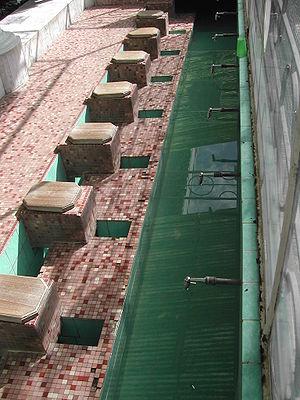
La mosquée Noor-e-Islam est la principale mosquée de Saint-Denis de La Réunion. Elle est l'une des deux mosquées de confession sunnite de la ville qui l'accueille. Son nom signifie « lumière de l'islam » en arabe.
Une ablution est une purification rituelle de certaines parties du corps avant certains actes religieux. L'eau est un symbole de purification présent dans de nombreuses grandes religions :
Une mosquée est un lieu de culte où se rassemblent les musulmans pour les prières communes.
Al-tahara est un terme arabe qui désigne la purification rituelle ou l'état de pureté. L'existence du terme en syriaque et en hébreu suggèrent que le mot coranique avant tout est un terme technique. Cet état est nécessaire, pour les musulmans, souhaitant effectuer certaines actions, comme faire la prière ou toucher un Coran. De très nombreux textes ont été écrits par des penseurs musulmans, illustrant les nombreuses divergences, principalement sur des points de détails.